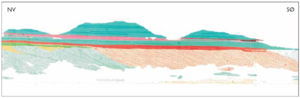
Grønlands geologi / Palæogen vulkanisme / Vestgrønlandske vulkanprovins
Fotogrammetrisk udtegnet profil langs den sydvestlige kyst af Nuussuaq, gennem lavabænke, som mod højre er løbet ud i Naagaat-søen og har dannet stejtstillede foreset-strukturer; profilet er 6,8 km langt og 1,4 km højt.
Fotogrammetrisk udtegnet profil langs den sydvestlige kyst af Nuussuaq, gennem lavabænke, som mod højre er løbet ud i en sø og har dannet stejtstillede foreset-strukturer; 6,8 km langt og 1,4 km højt
Grønland er verdens største ø, og øen er for 80 procents vedkommende dækket af indlandsis. De ca. 410.000 km² isfrit land, svarende til Sveriges landareal, ligger som en op til 250 km bred bræmme langs kysten, og det er altovervejende herfra man kender til Grønlands geologi.